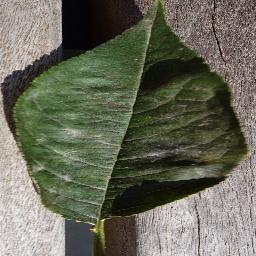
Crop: cherry
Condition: (including_sour)_powdery_mildew